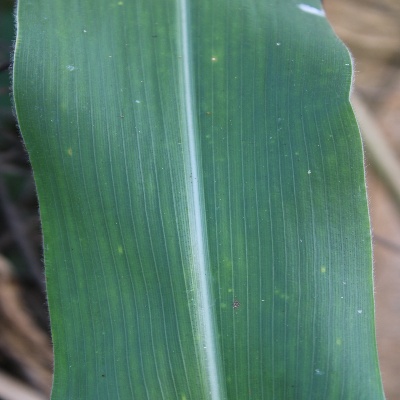
Crop: Maize
Condition: leaf spot